Piston pump

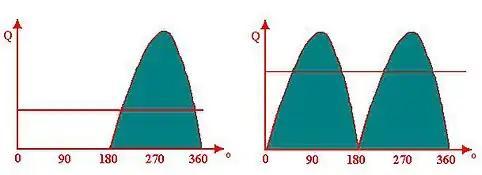
Display of the delivery of a single-acting pump (left) and a double-acting pump (right) in relation to the movement of the crankshaft.

The piston in a plunger and piston pump does not move at a constant velocity and as a result of this the pressure and delivery fluctuate over the duration of the stroke. The following diagram shows the relation between the angle of the crankshaft and the delivery rate of a single-acting and double-acting pump. The line shows the average delivery rate of the pump. These fluctuations in pressure and delivery can cause undesired effects such as water hammer and thus are generally mitigated by the installation of an air-filled accumulator. The delivery can be further smoothed out by the use of multiple cylinders that are offset from one another.